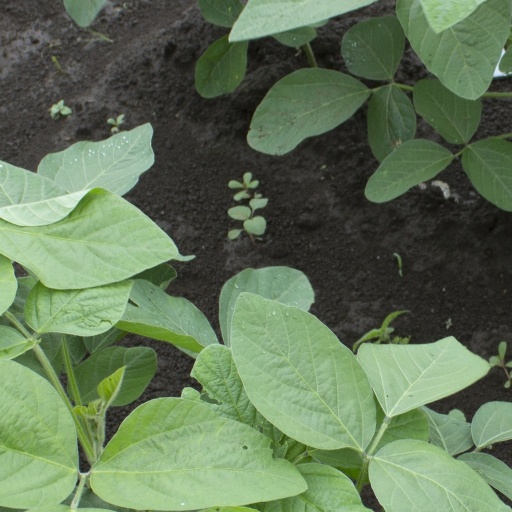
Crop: soybean